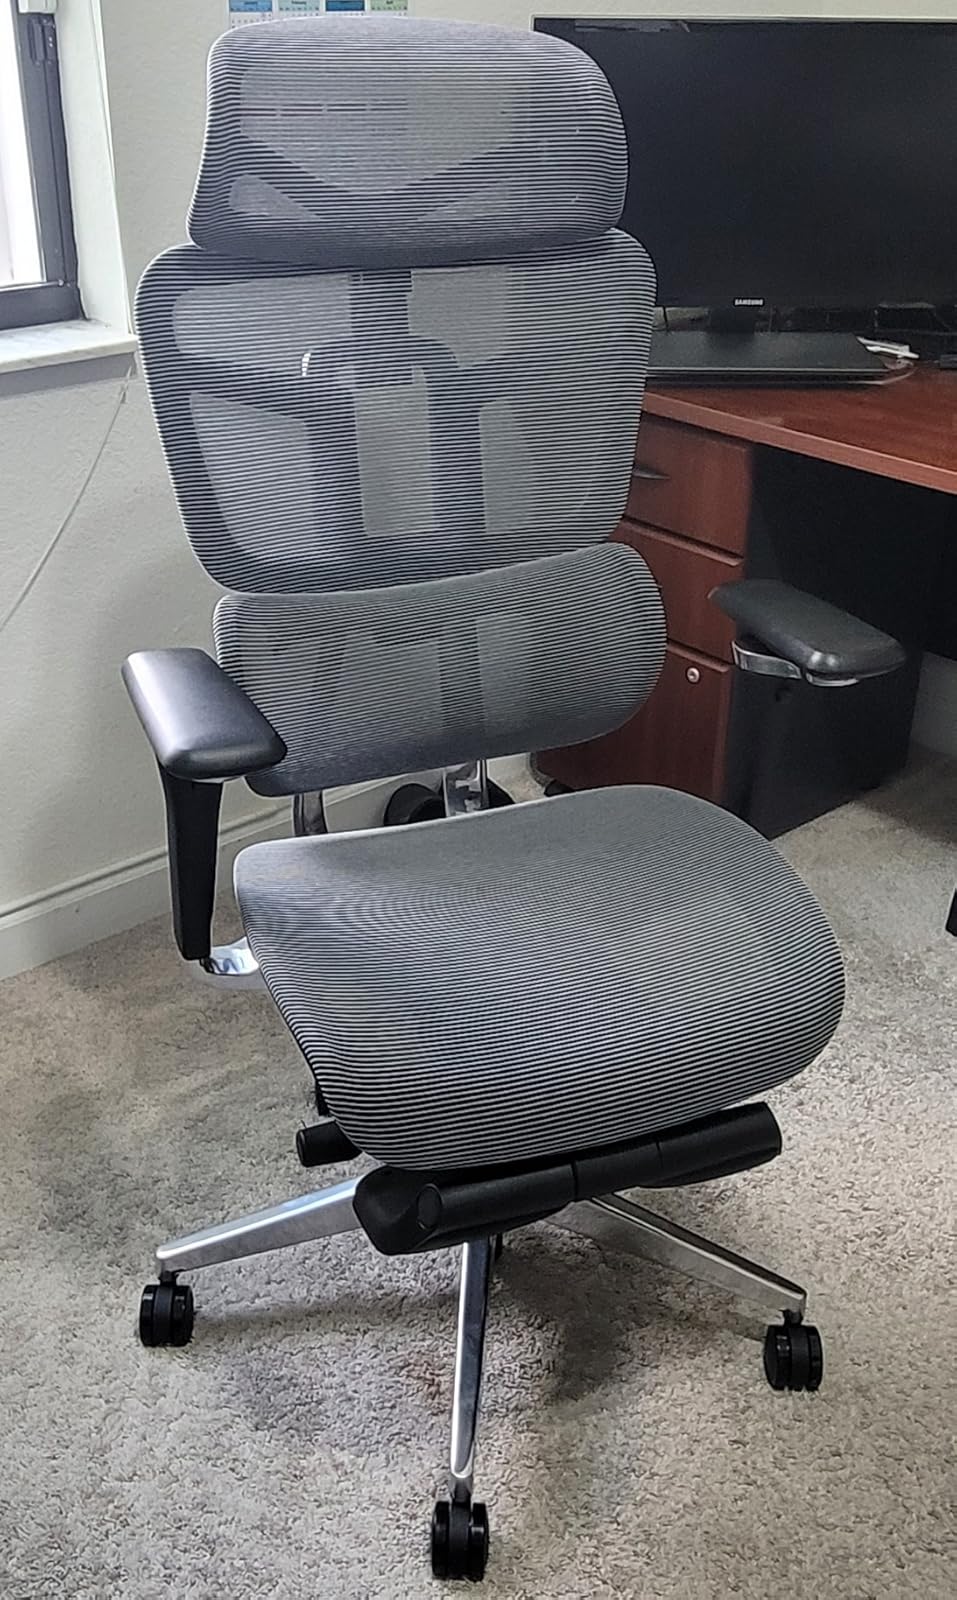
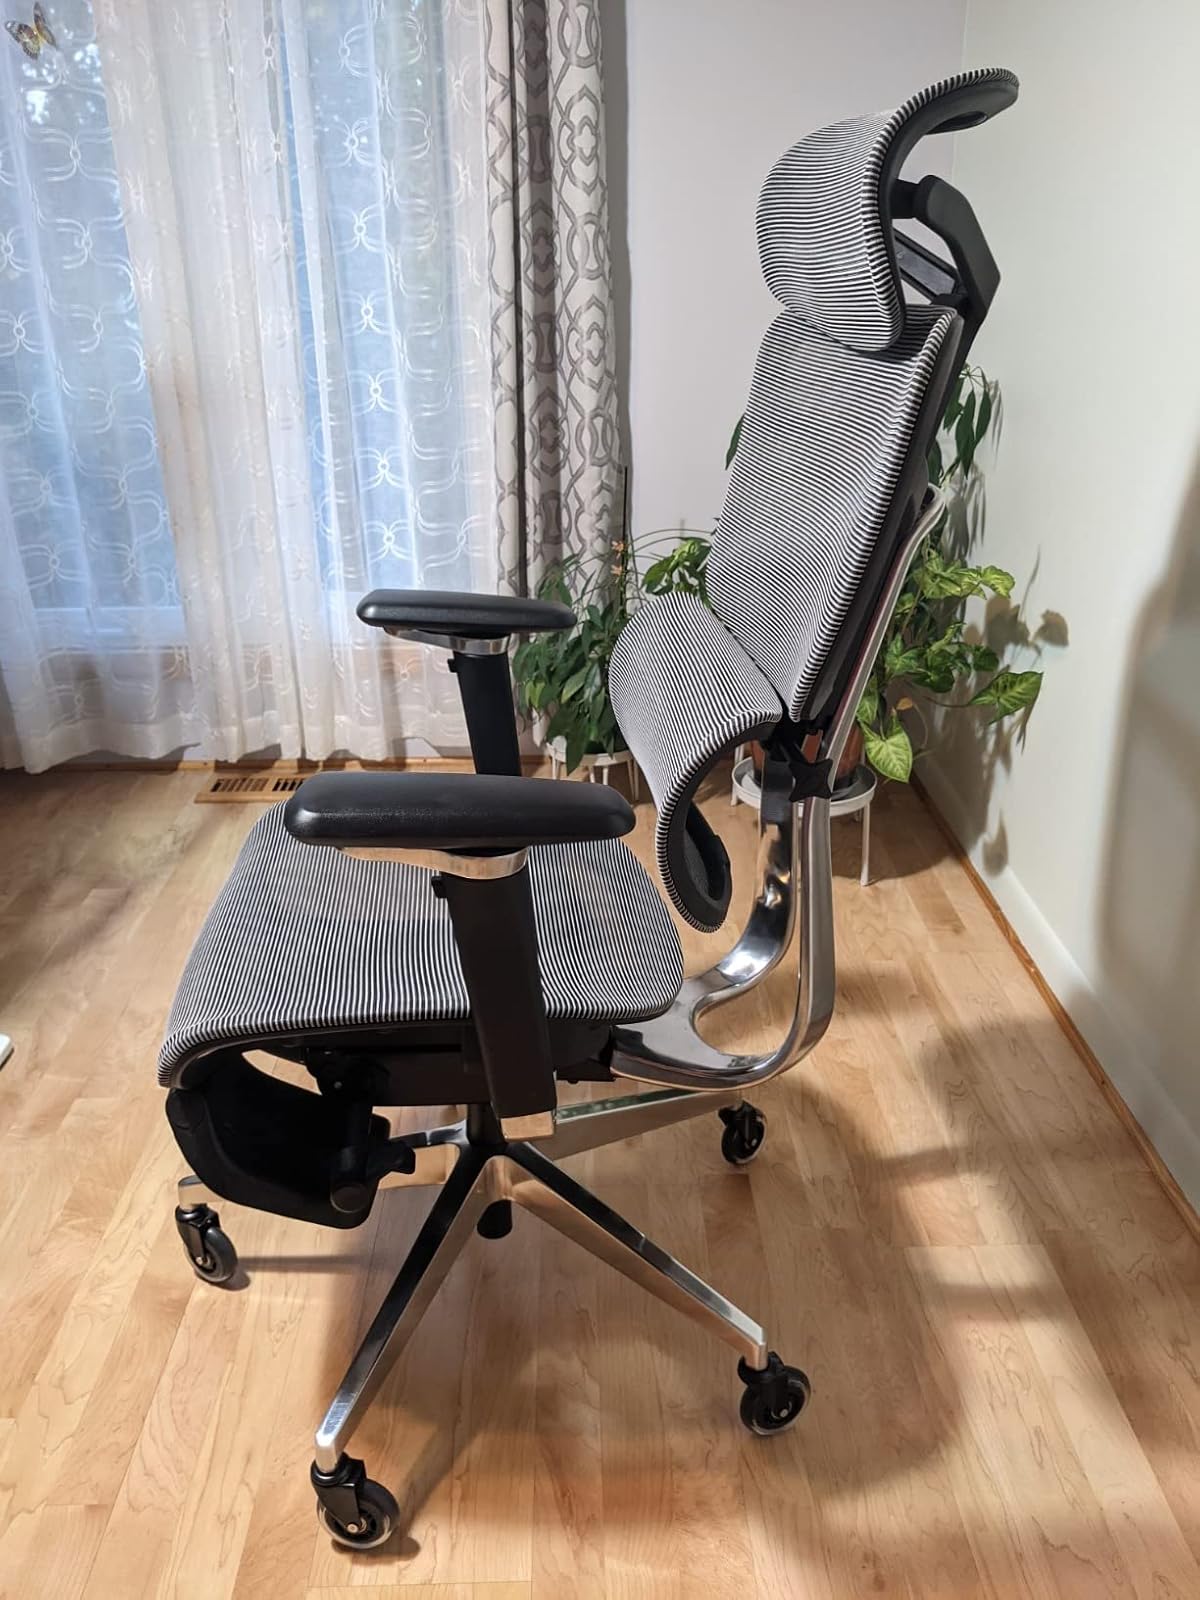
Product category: items_chair
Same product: yes